Battle of Tamarón

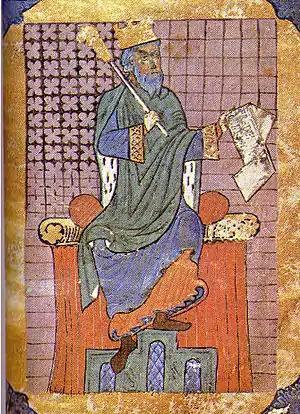
Ferdinand I bearing the sword, from a twelfth-century Leonese cartulary called the "Tumbo A".

The Battle of Tamarón took place on 4 September 1037 between Ferdinand, Count of Castile, and Vermudo III, King of León. Ferdinand, who had married Vermudo's sister Sancha, defeated and killed his brother-in-law near Tamarón, Spain, after a brief war. As a result, Ferdinand succeeded Vermudo on the throne.